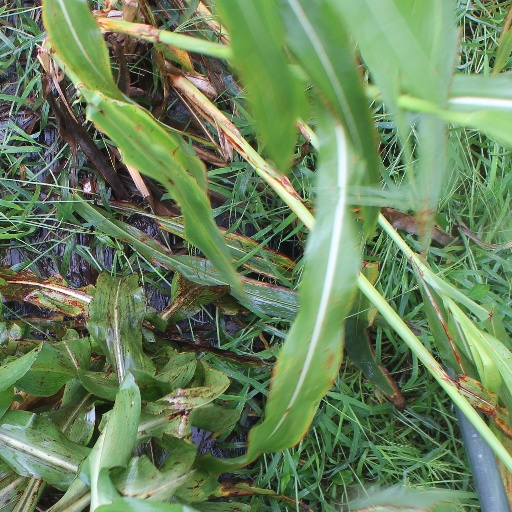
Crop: sorghum